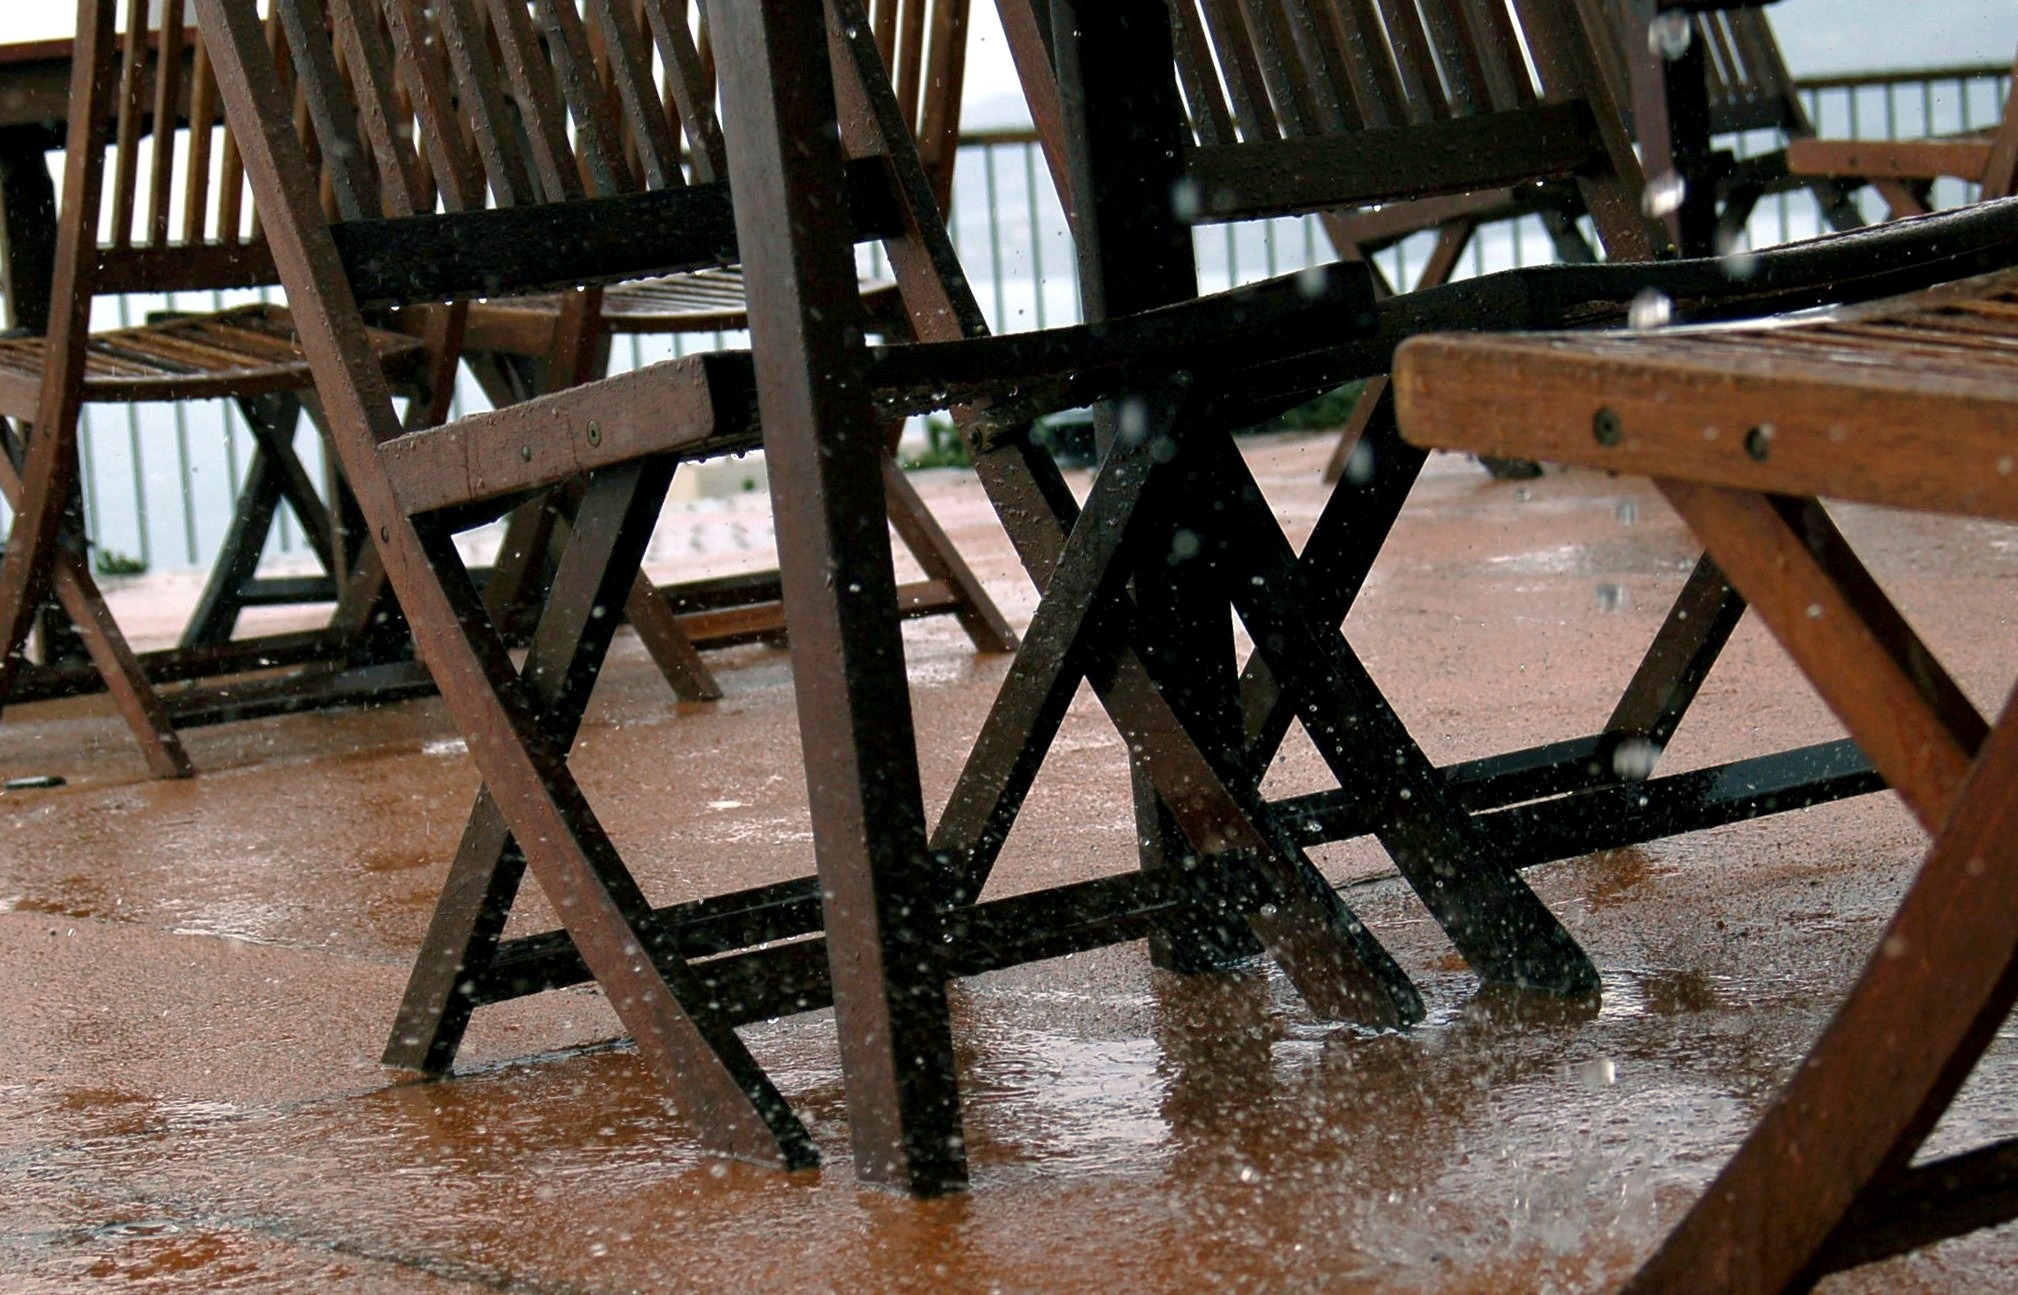
table, water, wood, rain, chair, floor, atmosphere, beam, storm, holiday, furniture, outdoors, chairs, raining, iron, meteorology, drops of rain, bad weather, drop of rain, man made object